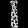
Label: Dress